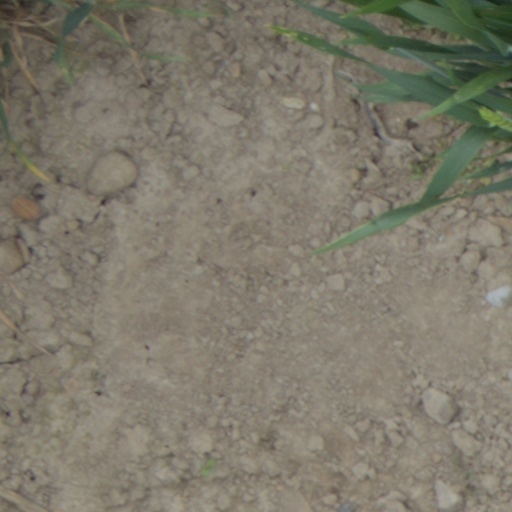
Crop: wheat